Ballymore, County Westmeath

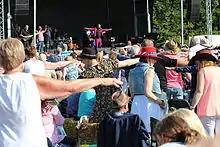
Singer Mike Denver on stage at the Ballymore Country Music Festival 2014

Ballymore Country Music Festival, which had run for around ten years in the late 1970s and early 1980s, was revived in 2013 by Ballymore GAA and Fr. Dalton's Hurling Club. The 2015 festival took place on 3 August with performances from Nathan Carter, Brendan Shine, and Johnny Brady.